Næsbyholm

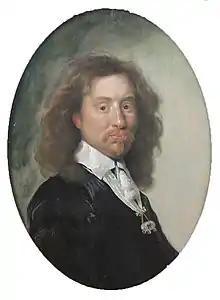
Portrait of Henrik Bjelke by Karel van Mander III

In 1763, Næsbyholm, Bavelse and Tarsløsegaard were all purchased by Admiral of the Realm Henrik Bielke. Also in 1663, Frederick III granted a property north of Copenhagen to Bjelke and it was later named Edelgave after his wife Edel Ulfeldt.